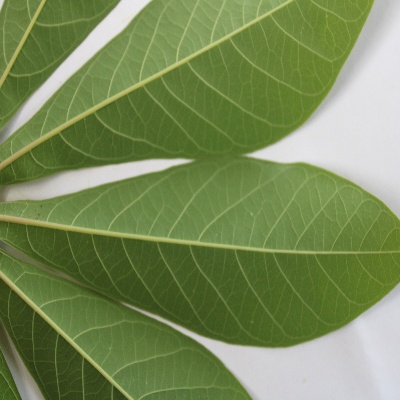
Crop: Cassava
Condition: healthy